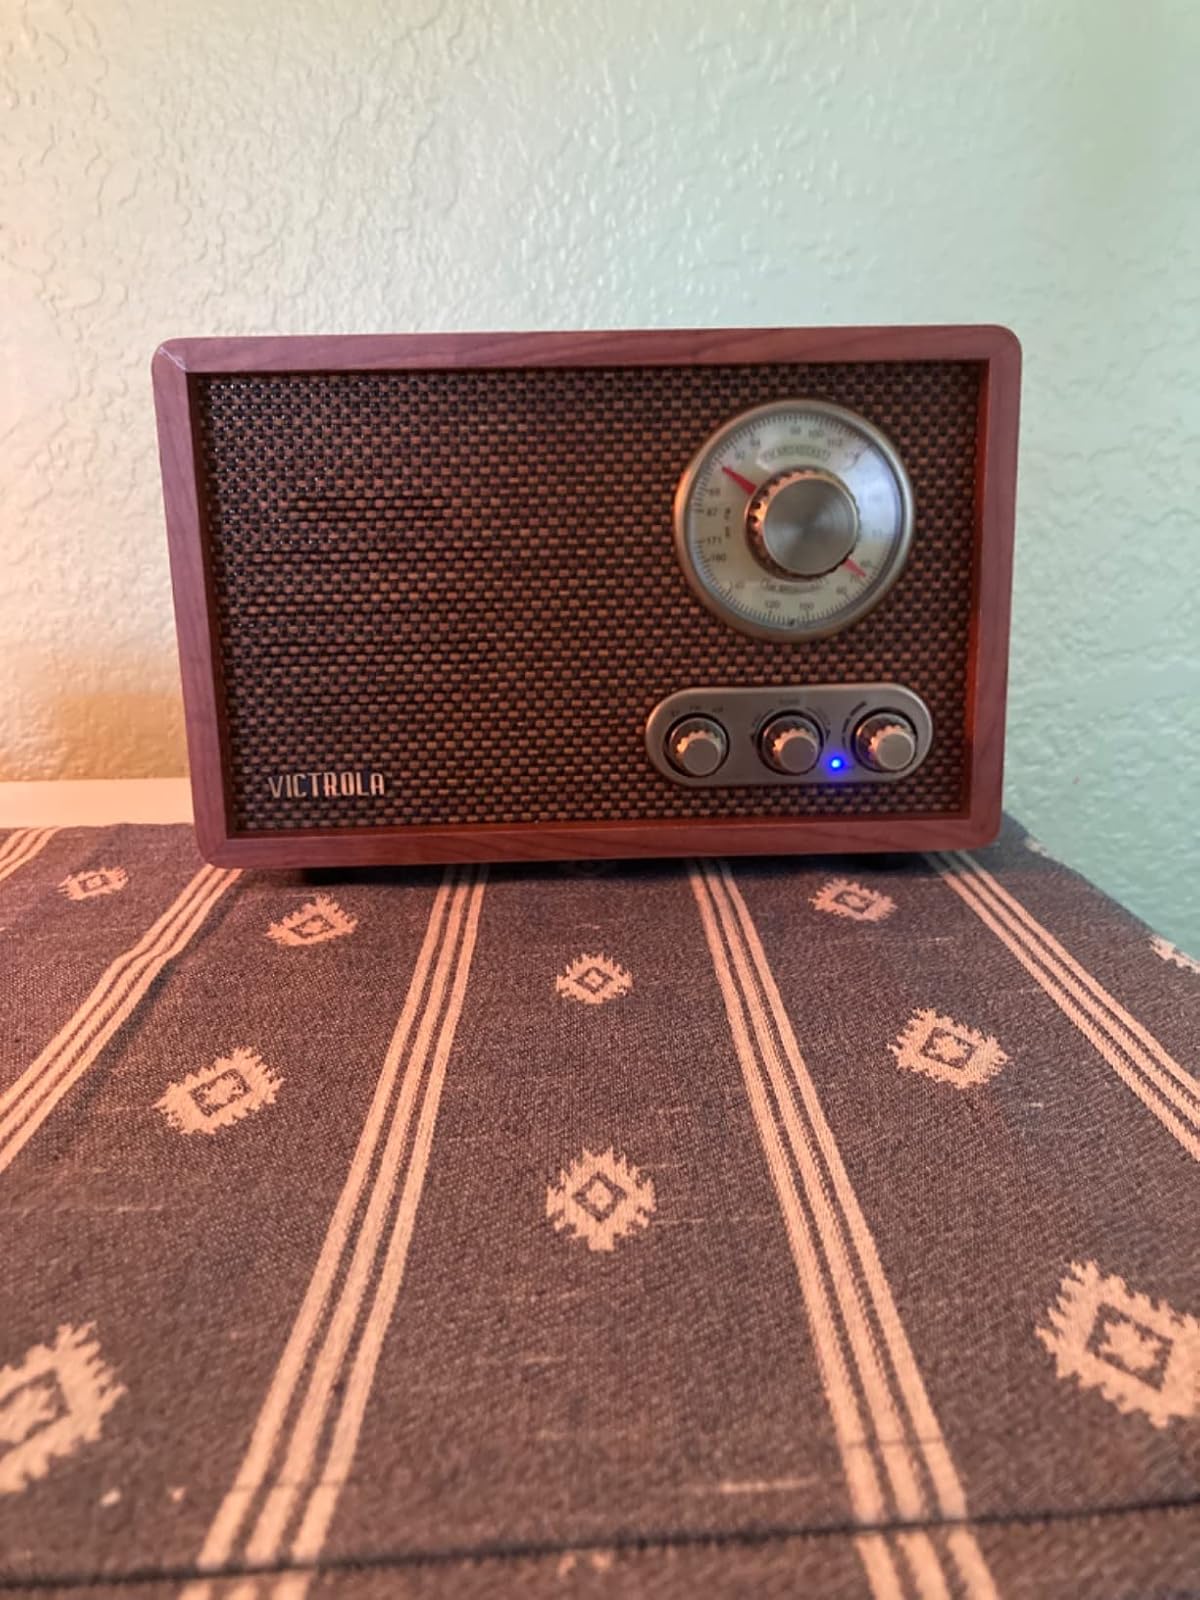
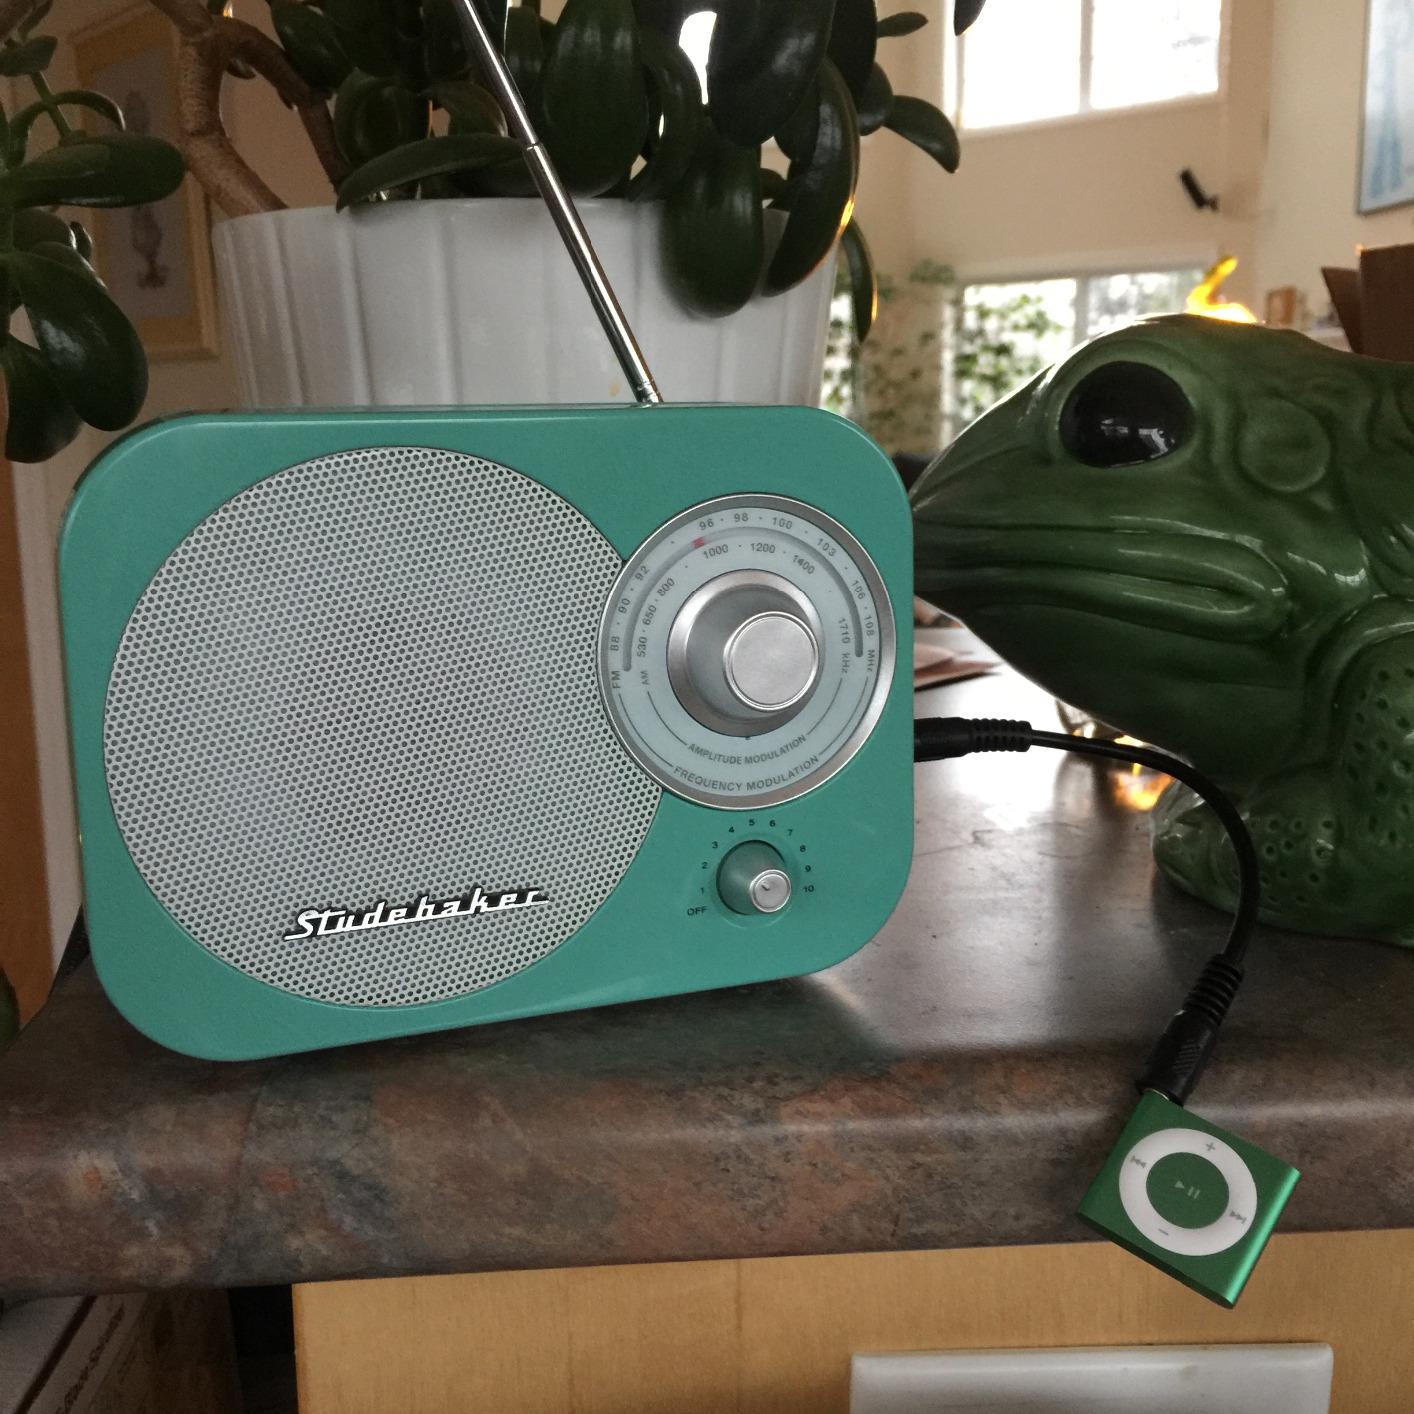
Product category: radio
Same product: no